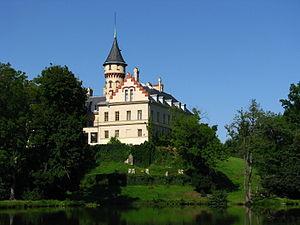
Château de Raduň. République Tchèque. Polski: Zamek w Raduniu w Czechach. Ślůnski: Pałac we wśi Raduň, Czesko Republika